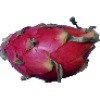
Label: Pitahaya Red 1